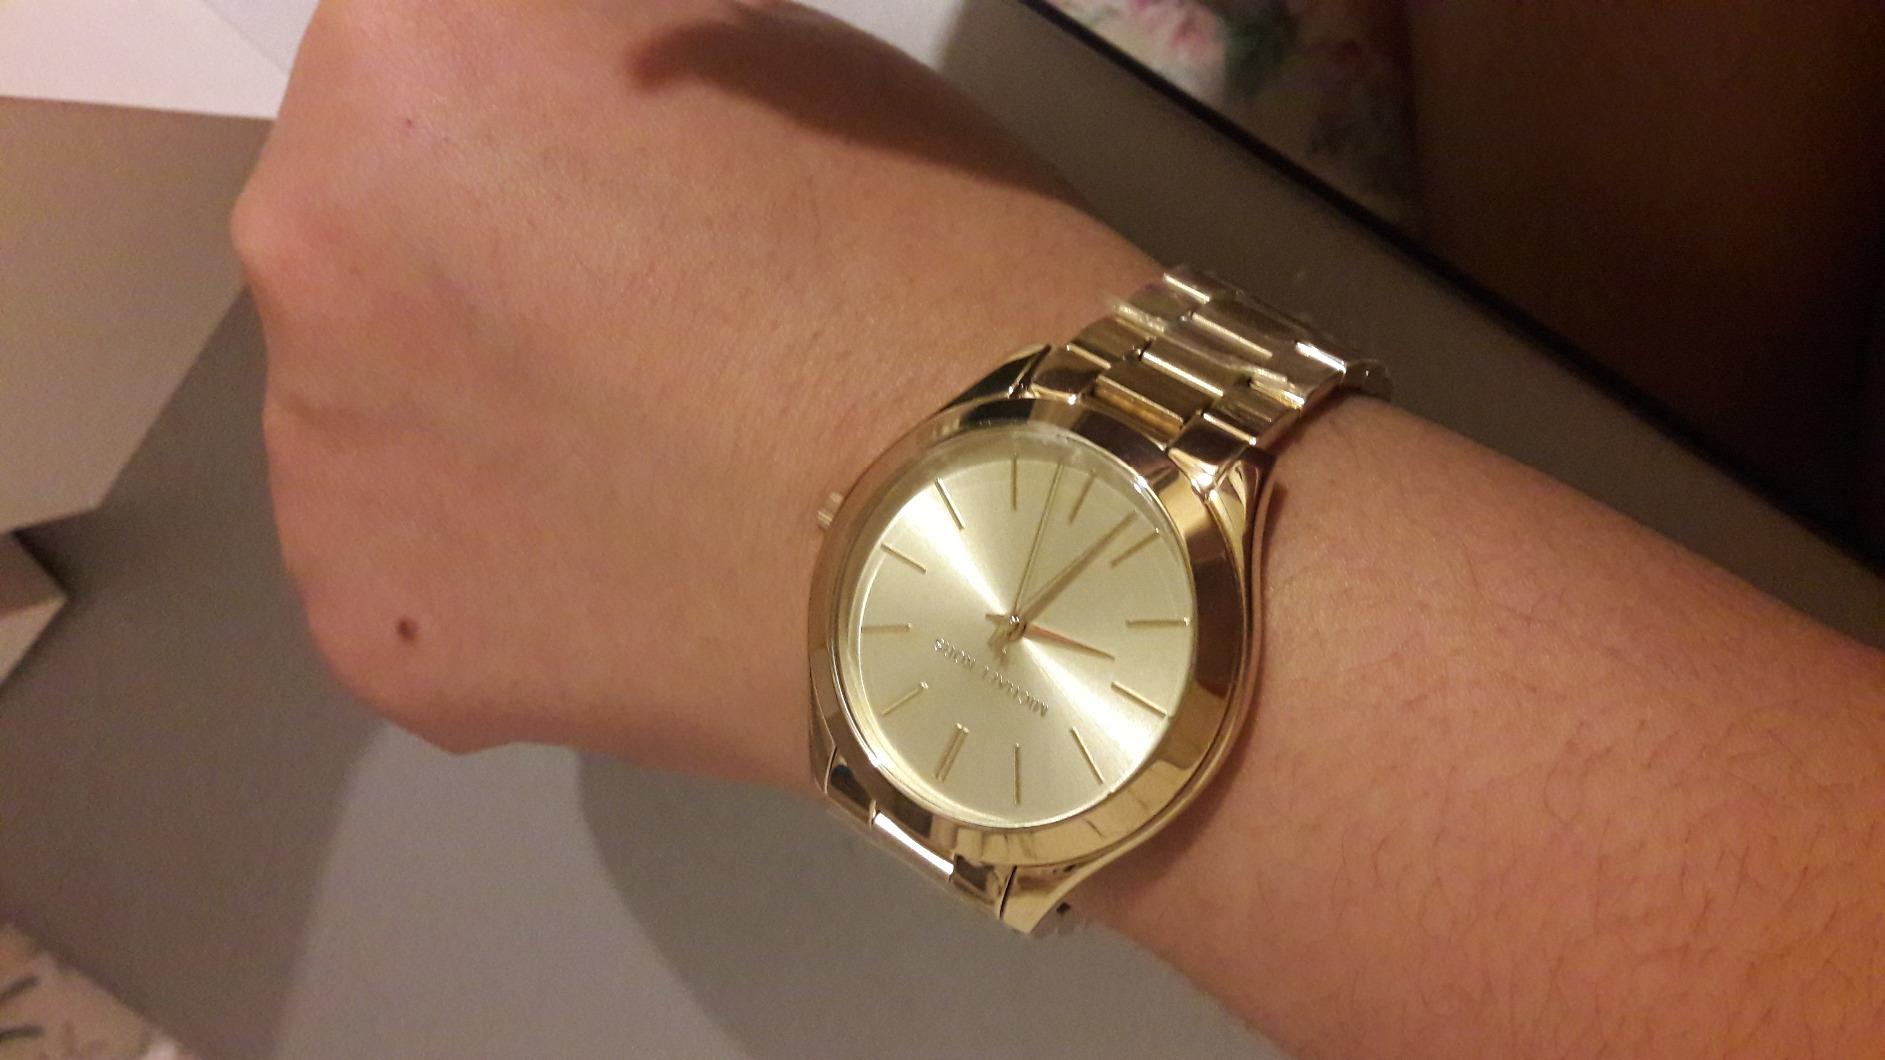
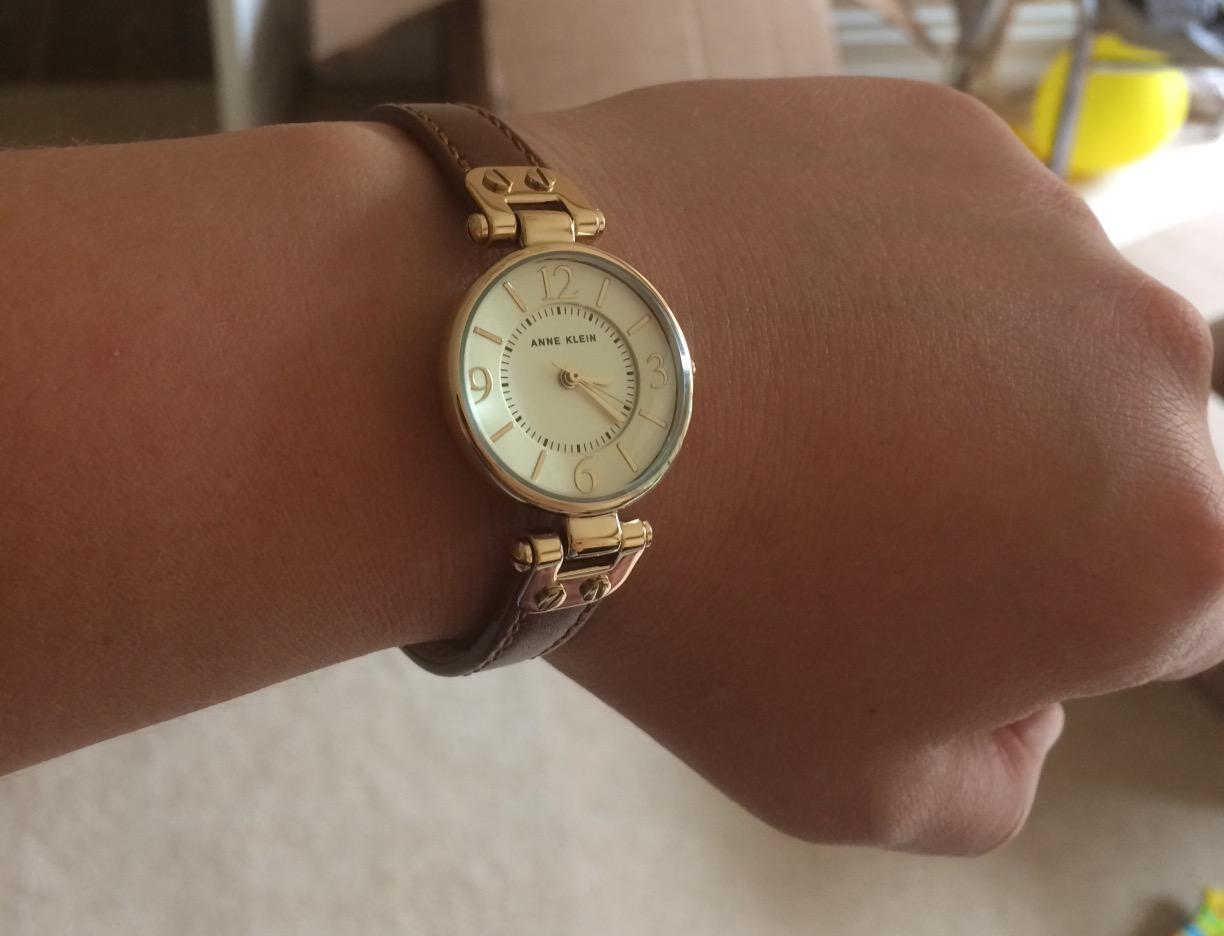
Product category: accessories_watch
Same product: no